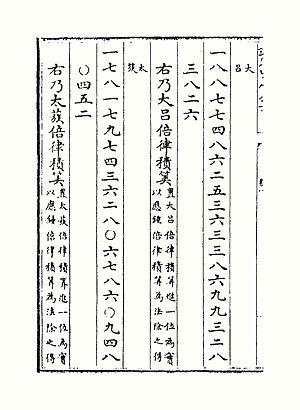
Une nouvelle théorie de la science des tons musicaux, par Zhu Zaiyu (1584), page 118.
Zhu Zaiyu est un mathématicien, physicien, chorégraphe et musicien chinois. C'est un prince chinois de la dynastie Ming. En 1584, le prince Zhu décrit de manière innovante le tempérament égal par le moyen de calculs mathématiques précis.